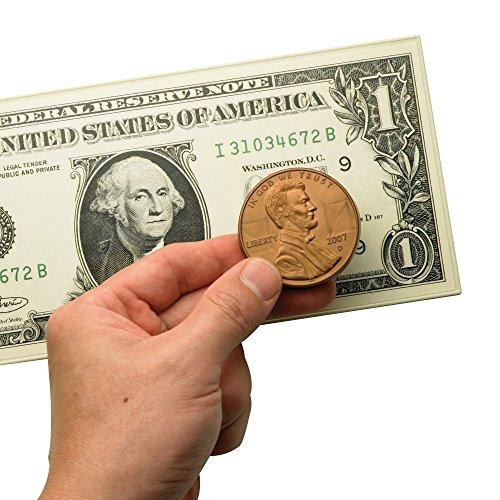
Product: Educational Insights Big Money 3-D Magnetic Coins and Bills
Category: Toys & Games | Dress Up & Pretend Play | Pretend Play | Money & Banking
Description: Oversized, realistic-looking magnetic money is perfect for visualization of money math.
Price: $20.49
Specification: ProductDimensions:16x9x2.4inches|ItemWeight:2pounds|ShippingWeight:2.5pounds(Viewshippingratesandpolicies)|DomesticShipping:ItemcanbeshippedwithinU.S.|InternationalShipping:ThisitemcanbeshippedtoselectcountriesoutsideoftheU.S.LearnMore|ASIN:B000I3G0SU|Itemmodelnumber:3063|Manufacturerrecommendedage:5-10years